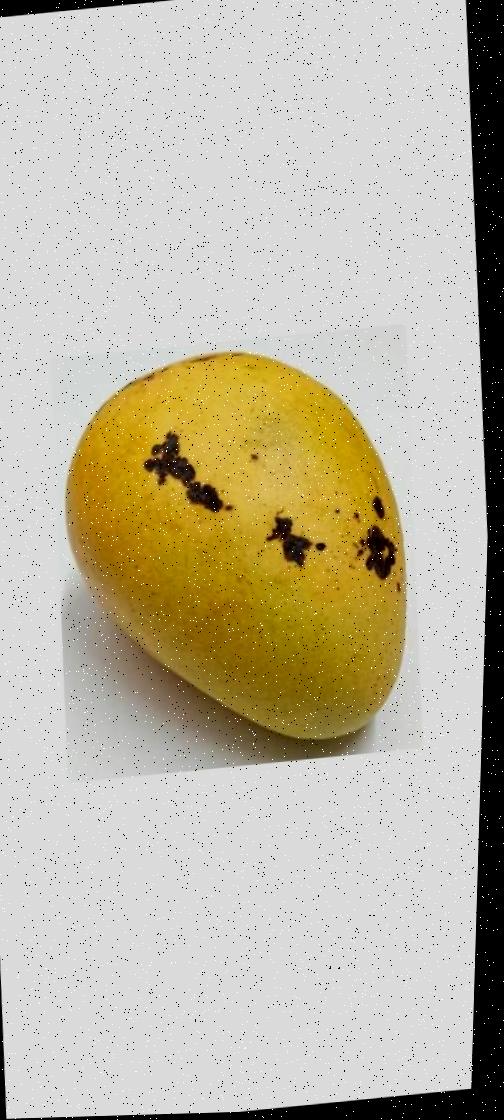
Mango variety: Bari-11